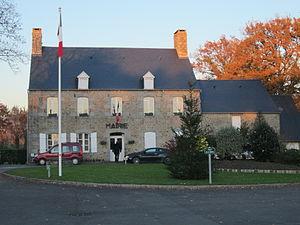
Le Val-Saint-Père, Manche
Le Val-Saint-Père est une commune française située dans le département de la Manche en région Normandie, peuplée de 2 043 habitants.